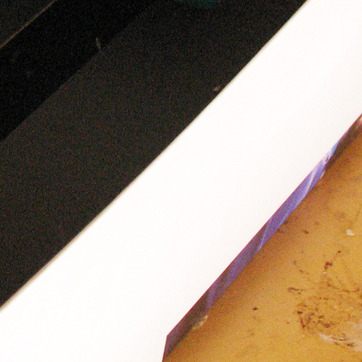
Material: plastic